Hoxton

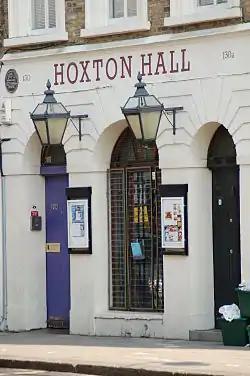
Hoxton Hall, still an active community resource

By the end of the 17th century the nobility's estates began to be broken up. Many of these large houses came to be used as schools, hospitals or mad houses, with almshouses being built on the land between by benefactors, most of whom were City liverymen. Aske's Almshouses were built (to Robert Hooke's design) on Pitfield Street in 1689 from Robert Aske's endowment for 20 poor haberdashers and a school for 20 children of freemen.